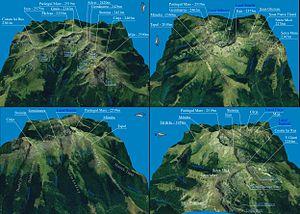
Les monts Parâng désignent un massif de montagnes culminant à 2 518 m d'altitude au Parângu Mare, ainsi qu'une très petite station de ski qui a été développée à proximité immédiate. Il est situé près de Petroșani dans le județ de Hunedoara, dans la région de Transylvanie, dans l'ouest de la Roumanie.